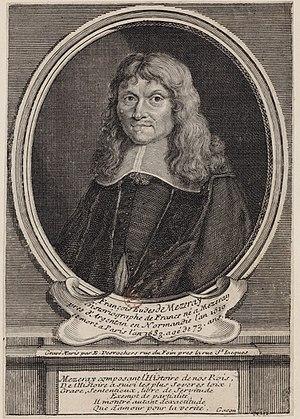
François Eudes, sieur de Mézeray, né en 1610 à Ri et mort le 10 juillet 1683 à Paris, est un historien et historiographe français.
Cet article présente la liste des membres de l'Académie française, rangée par ordre chronologique de leur élection à chaque fauteuil. Cette liste est précédée d'une liste réduite portant uniquement sur les membres actuels et présentée successivement selon quatre modes de rangement : par ordre alphabétique, par numéro de fauteuil, par date d'élection et par date de naissance.